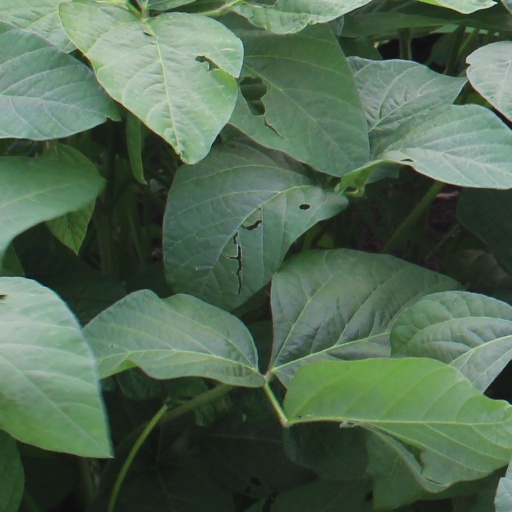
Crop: soybean